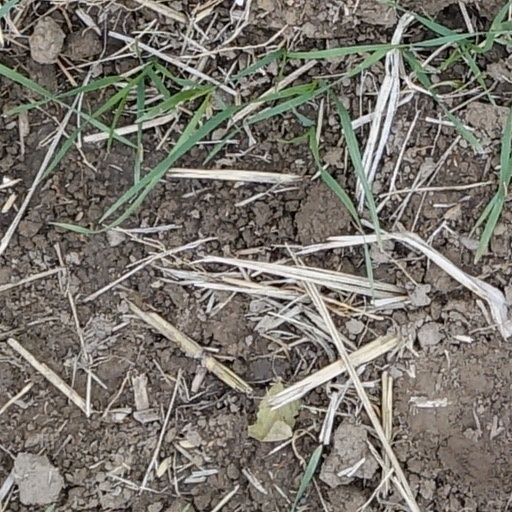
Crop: wheat